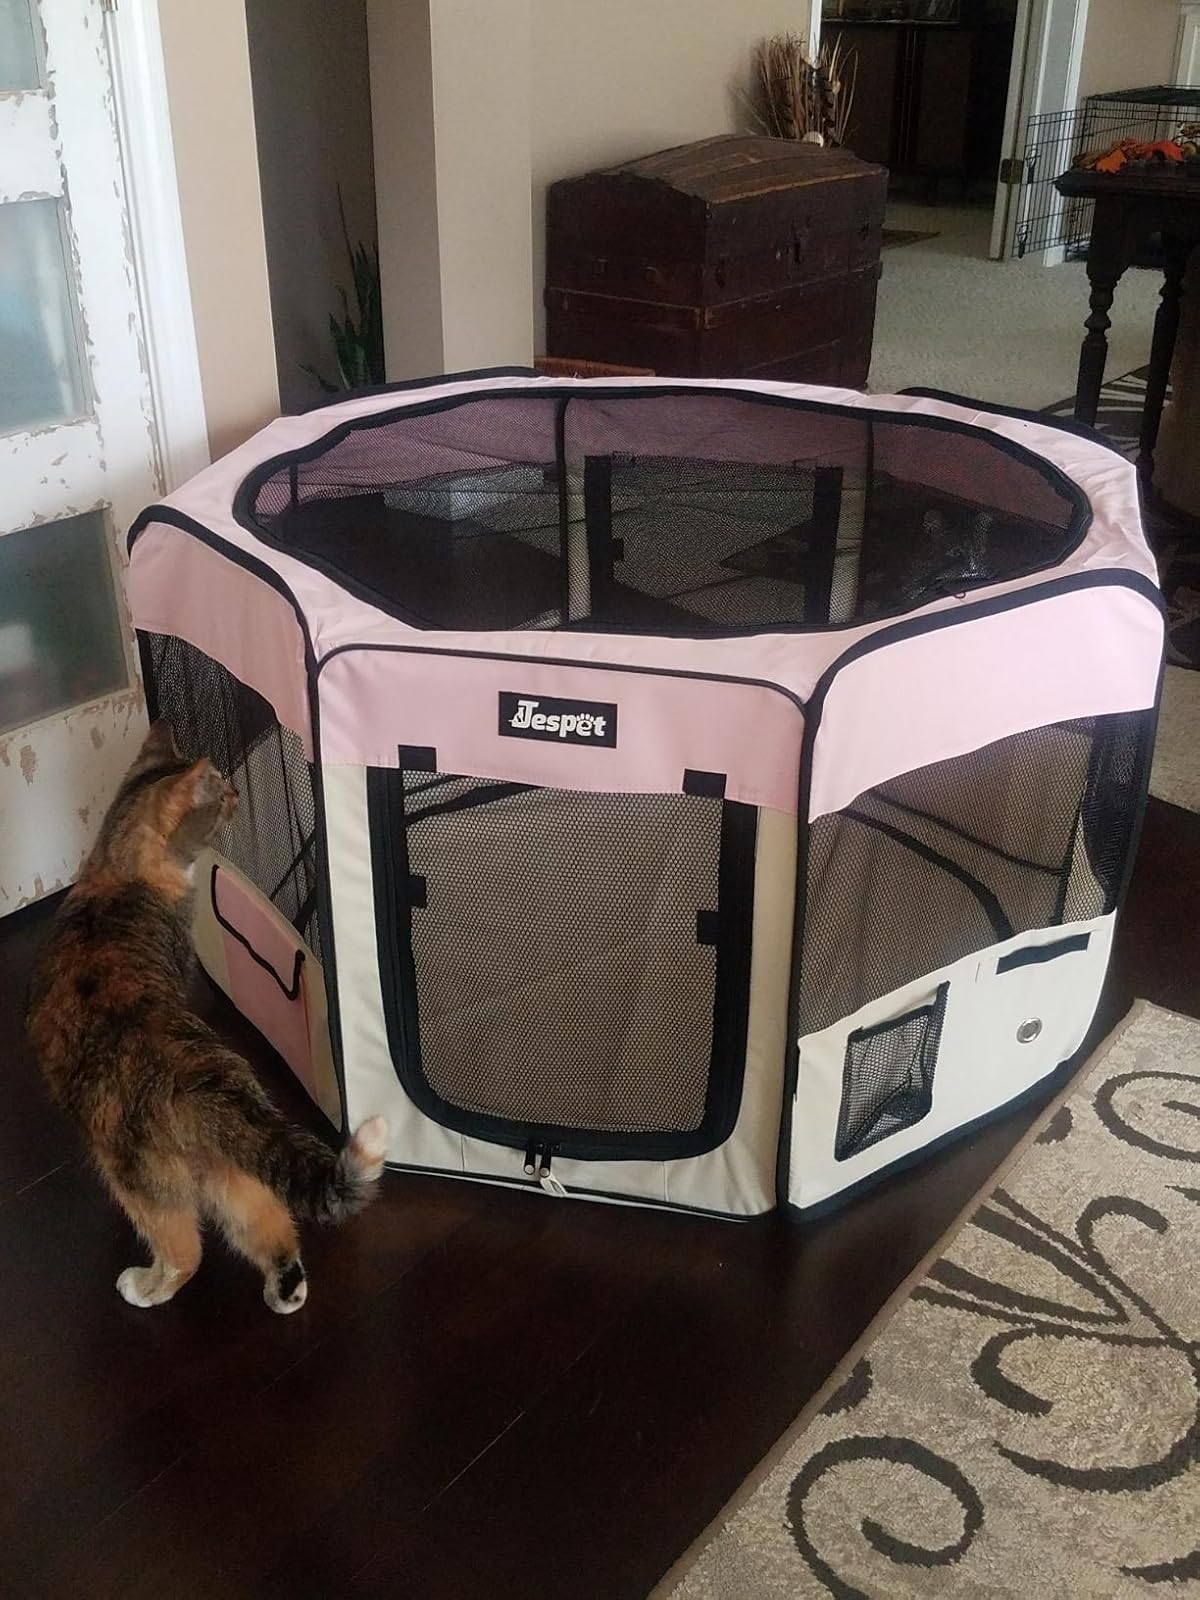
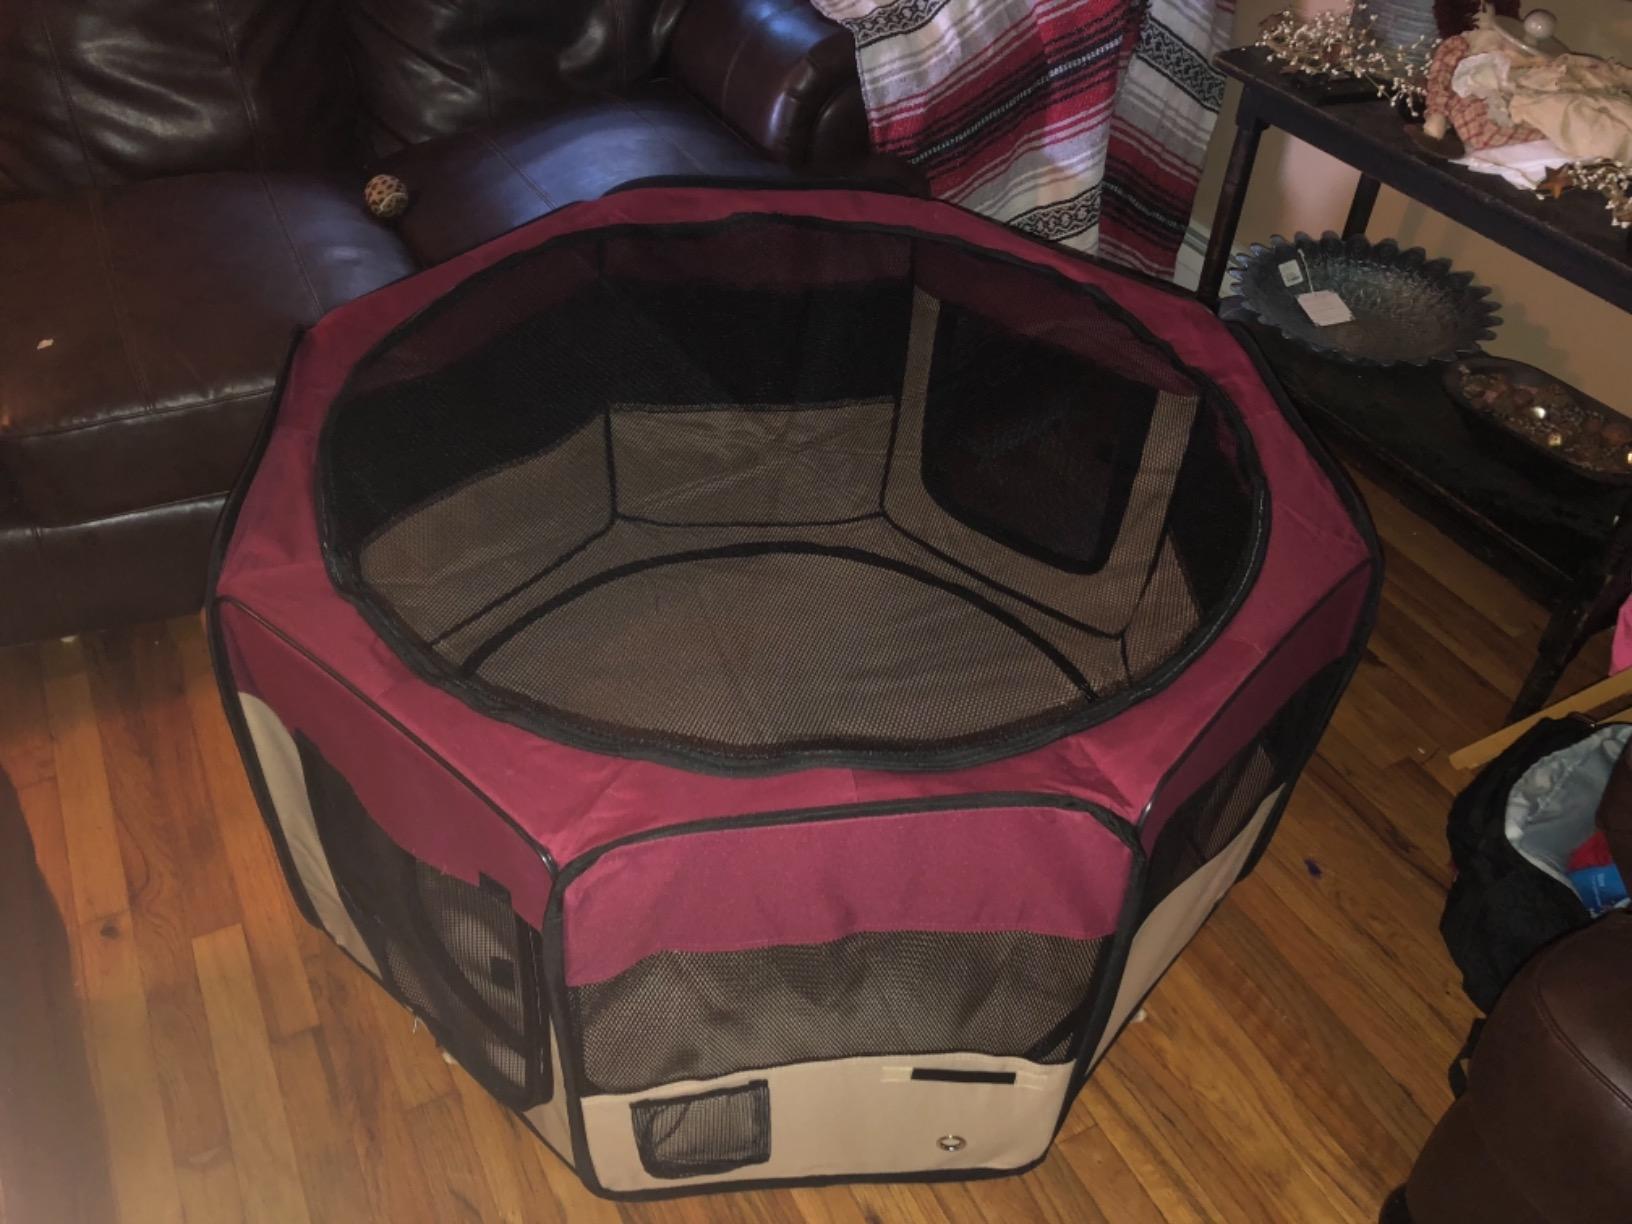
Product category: items_kennel
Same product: no